Belinda Bencic

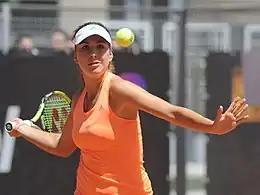
Bencic at the 2014 Italian Open

Bencic entered her first professional tournament on the ITF Women's Circuit in March 2011 in Fällanden, Switzerland, shortly after her 14th birthday. She reached the quarterfinals as a qualifier, recording her first ITF main-draw win over compatriot Tess Sugnaux. Bencic made her WTA Tour qualifying draw debut at the Luxembourg Open towards the end of the year in October, losing in three sets to Yulia Putintseva. She received a wildcard into the main draw at the following year's event, where she lost her WTA Tour main-draw debut to Venus Williams. The tournament came a few weeks after Bencic had won her first two ITF singles titles in back-to-back weeks at Sharm El Sheikh in Egypt, also winning the doubles title in the first week. In 2013, Bencic progressed from $10k to $25k and $50k tier events. Her best results in the first half of the year were a singles semifinal at the $50k Indian Harbour Beach Pro Tennis Classic in the United States and a doubles title at the $25k event in Lenzerheide, Switzerland. Bencic played in three WTA Tour main draws in the second half of the year. After losing at the Swedish Open in July, she won her first career WTA main draw match as a wild card at the Pan Pacific Open against Daria Gavrilova. She also won a match the following week at the Japan Women's Open. In her last event of 2013, Bencic reached the semifinals of the $75k Dunlop World Challenge in Tokyo to break into the top 200 for the first time. She finished the year ranked at No. 184, a vast improvement from her ranking of No. 612 in January.